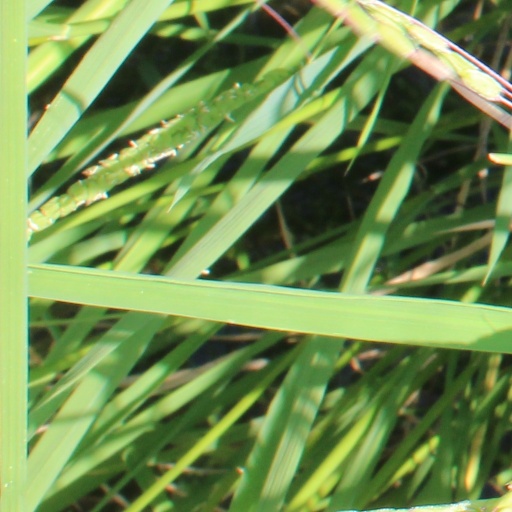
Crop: rice